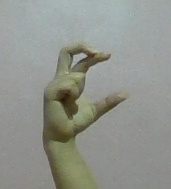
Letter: thal